Rutland County, Vermont

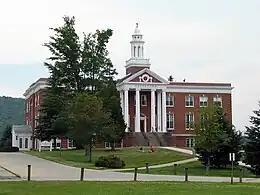
Castleton University is located in Castleton, Vermont, within Rutland County.

During the Revolutionary War there were a number of forts and roads that went through the area now known as Rutland County. In Castleton there was Fort Warren and a possible fort at Hydeville. In Pittsford there was Fort Vengeance and Fort Mott. And in Rutland there was Fort Ranger. The Hubbardton Military Road was a road built in 1775 for the American Revolution that went through the modern day towns of Benson, Hubbardton and Castleton. The Crown Point Road (which was built in 1759 and used until 1783) goes through the modern day towns of Whiting, Sudbury, Hubbardton, Castleton, Ira, Rutland, Clarendon, Shrewsbury, Wallingford and Mount Holly and extended all the way to Fort at Number 4, Charlestown, New Hampshire.